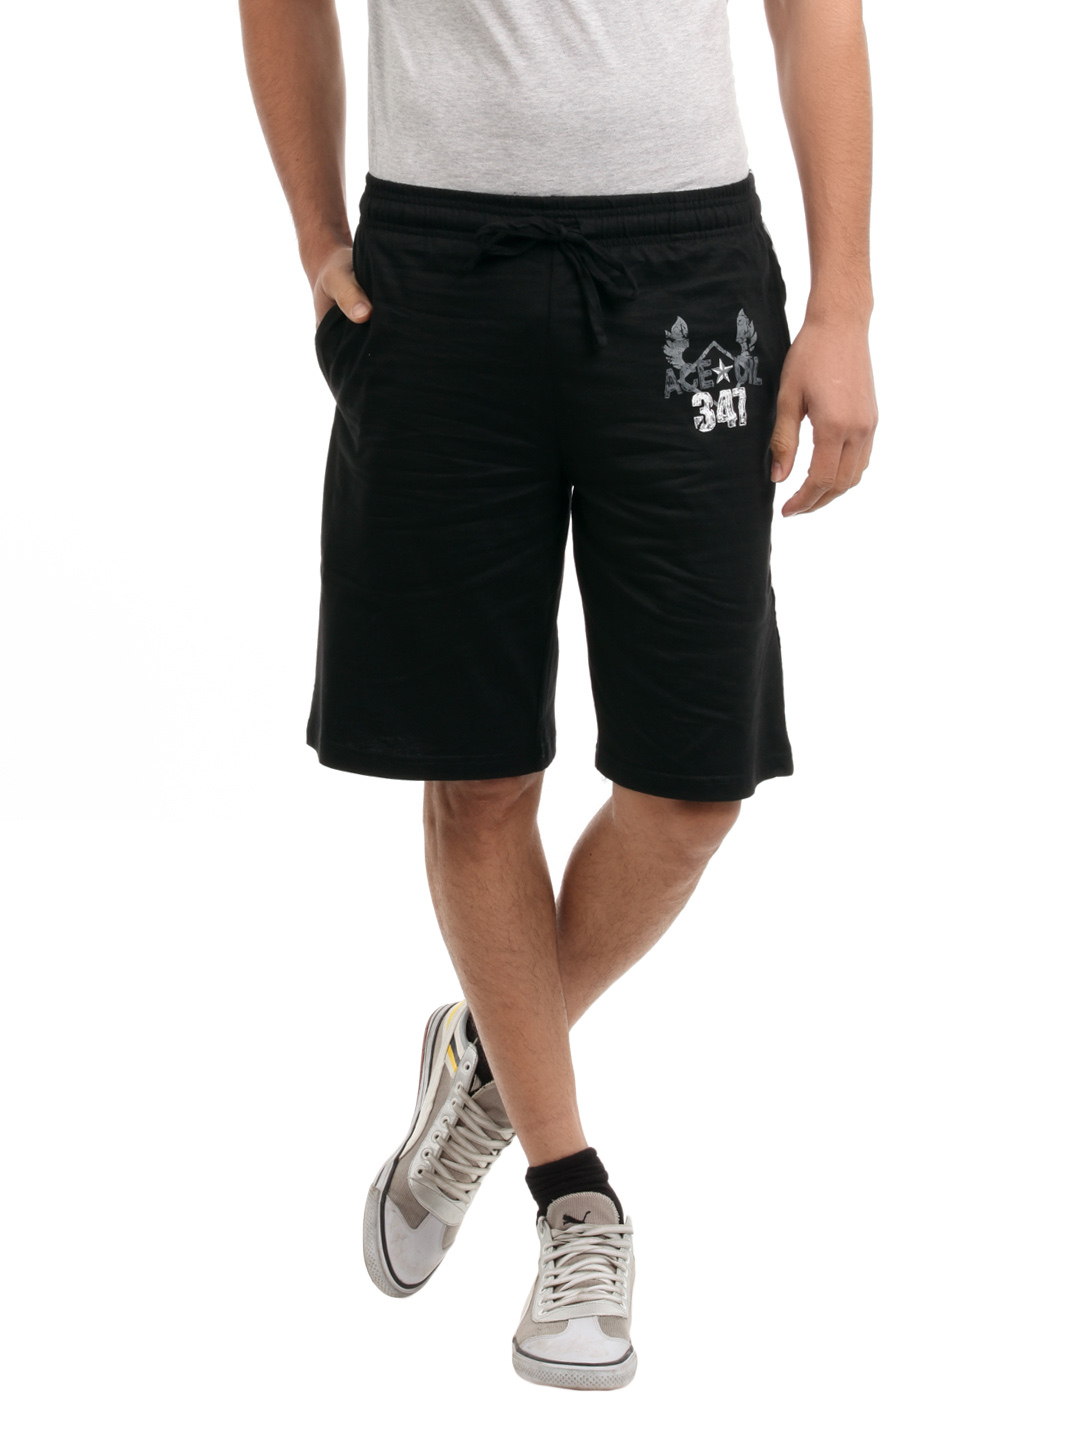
Hanes Men Black Shorts
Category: Apparel / Loungewear and Nightwear / Lounge Shorts
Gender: Men
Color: Black
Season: Summer 2016
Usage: Casual